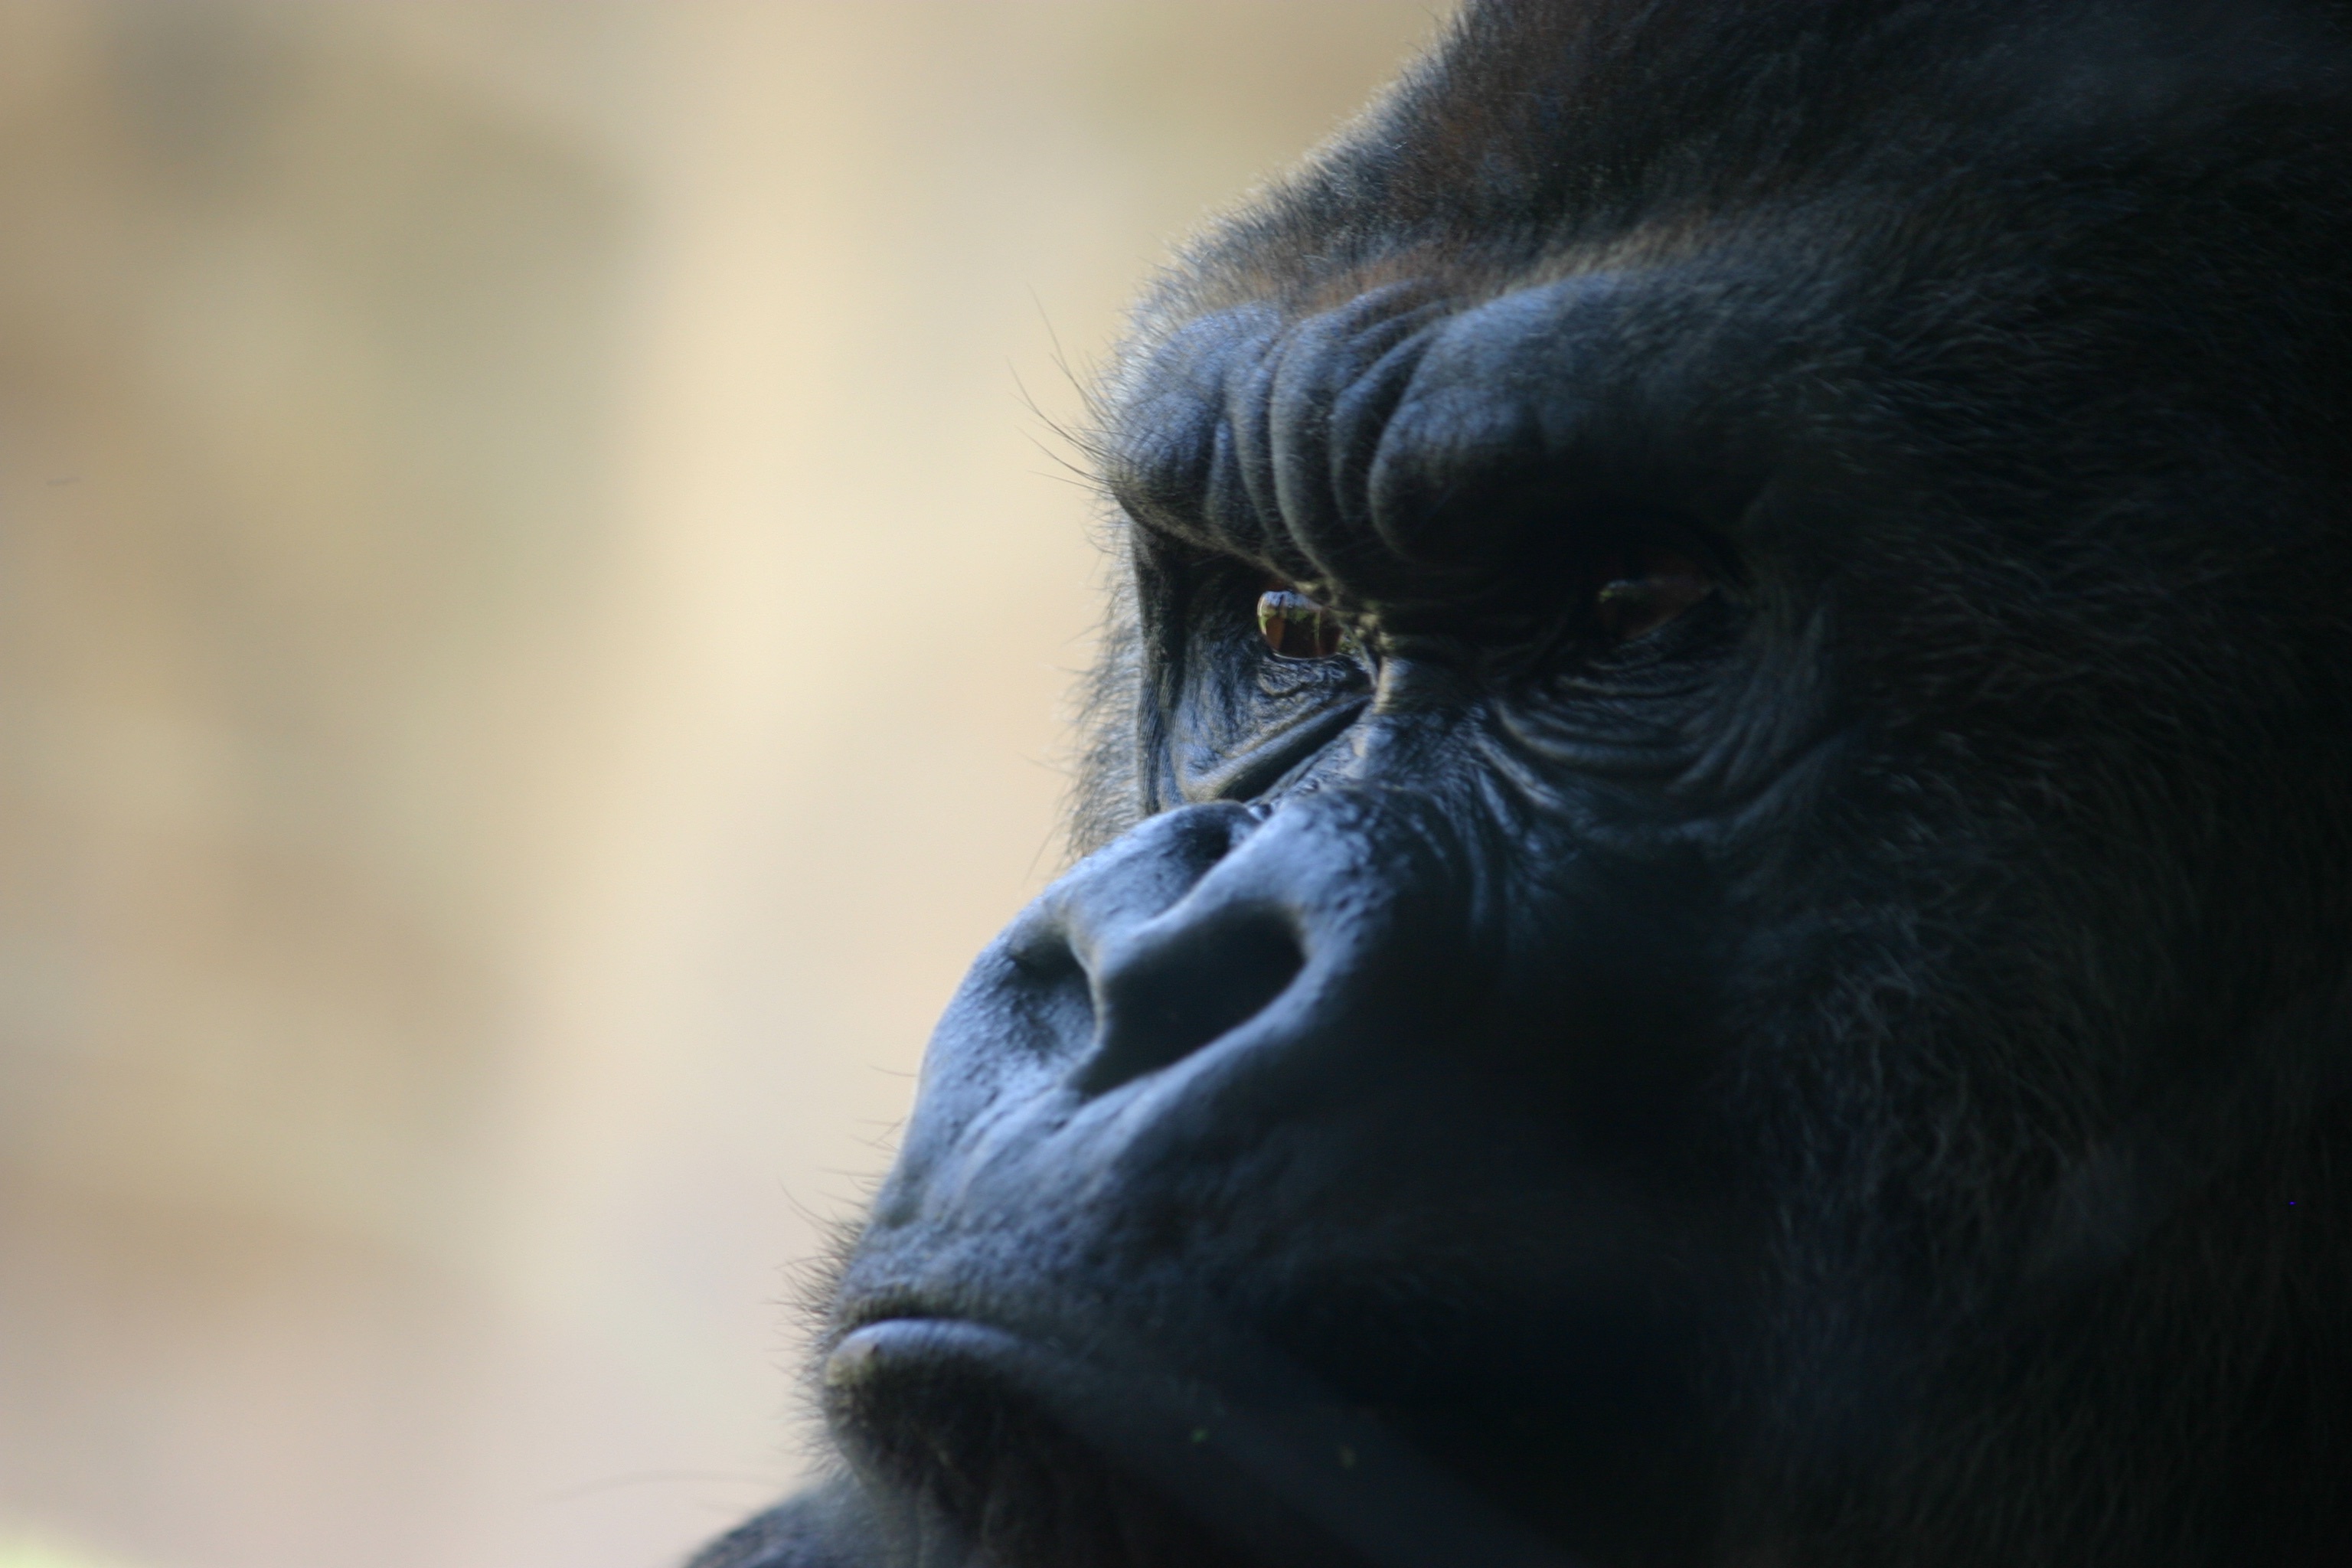
mammal, fauna, primate, chimpanzee, close up, vertebrate, western gorilla, great ape, common chimpanzee